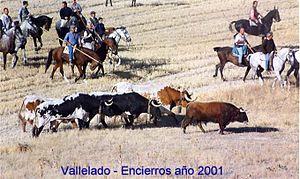
Vallelado est une commune de la province de Ségovie dans la communauté autonome de Castille-et-León en Espagne.